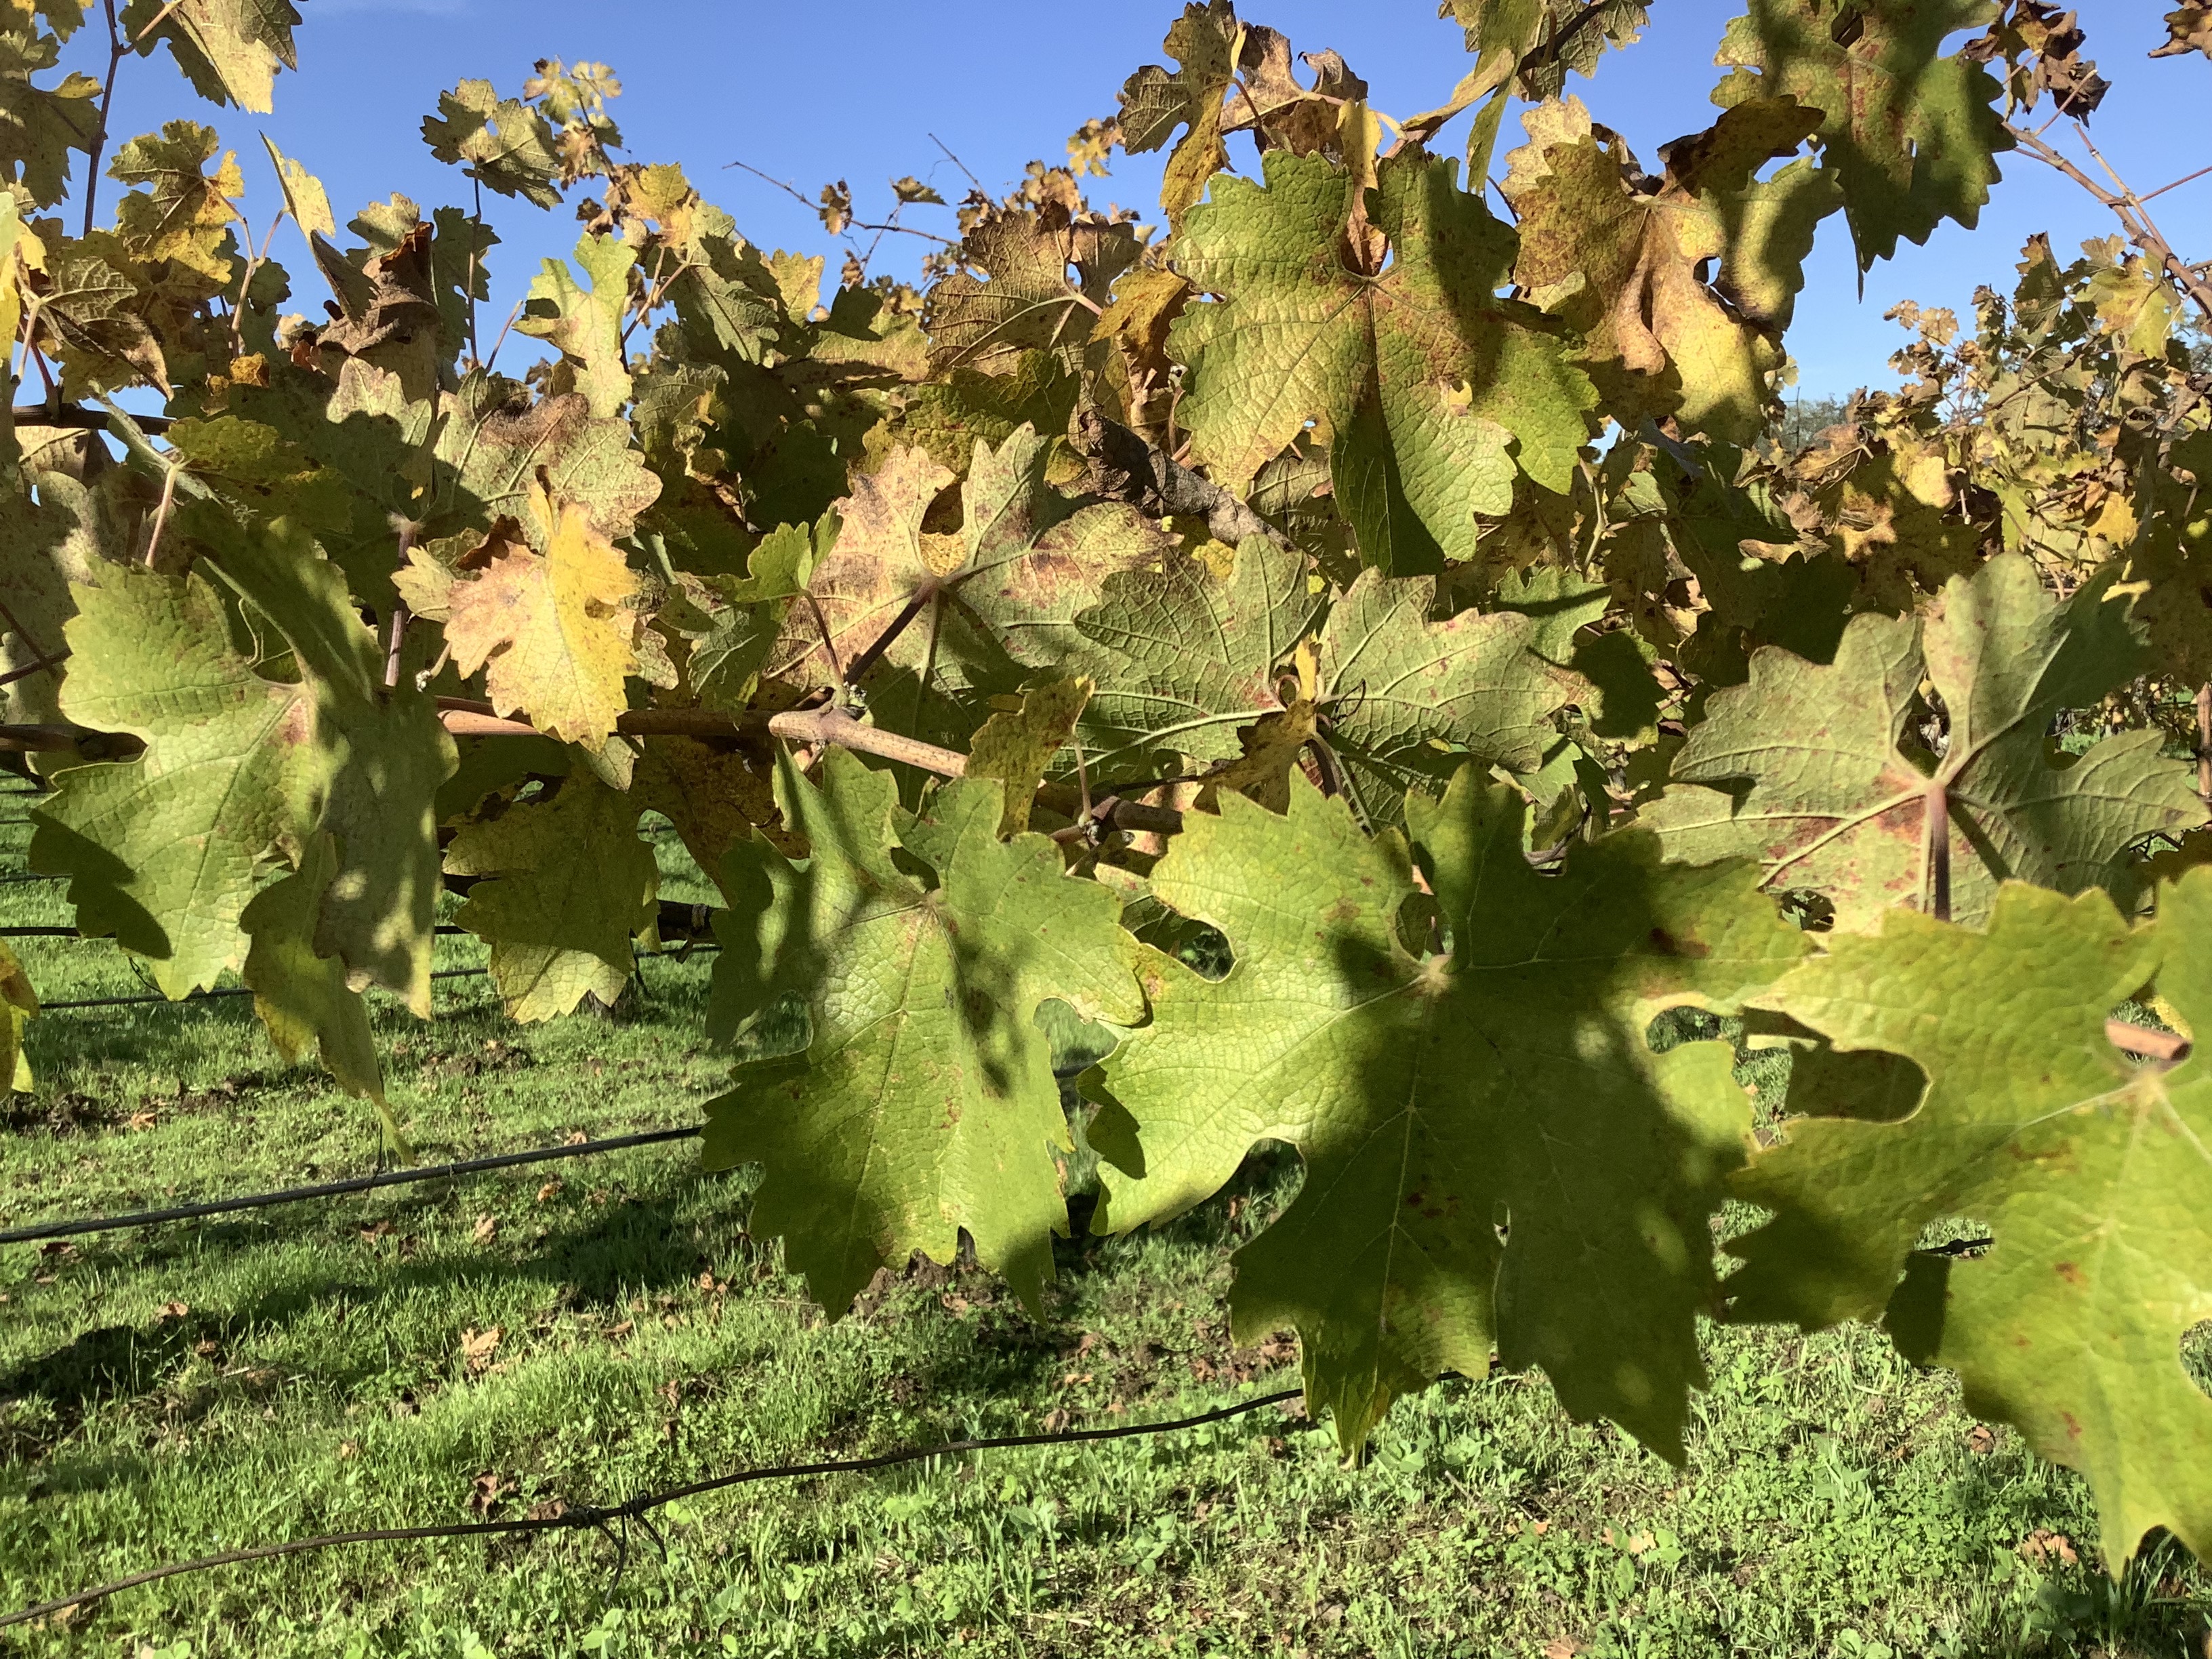
Label: No Virus